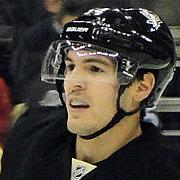
Age: 25